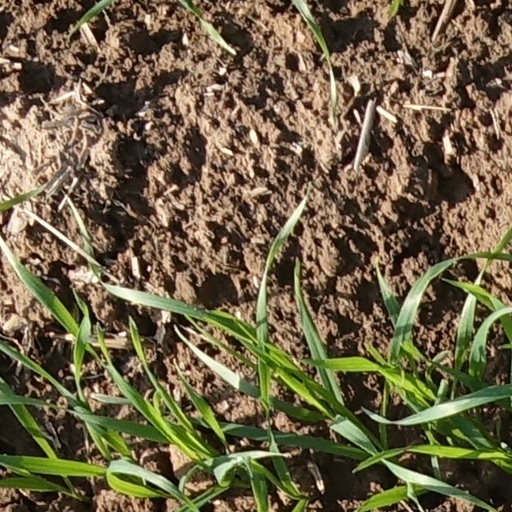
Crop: wheat